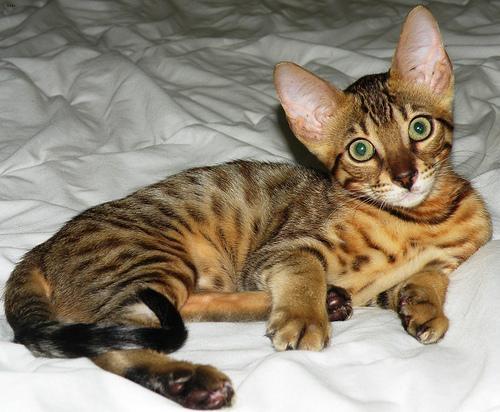
Bengal